Leningrad strategic defensive

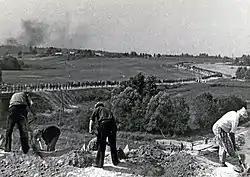
Civilians working on the Luga defensive line in the summer of 1941

After the start of Operation Barbarossa on 22 June 1941, the German Army Group North, consisting of the 18th, the 4th Panzer Group and 16th Armies, had made a spectacular advance through the Baltic states.